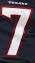
Number: 7